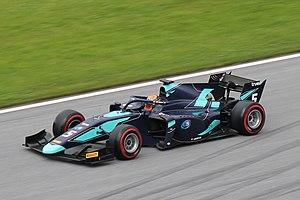
Alexander Albon, né le 23 mars 1996 à Londres, est un pilote automobile thaïlandais.